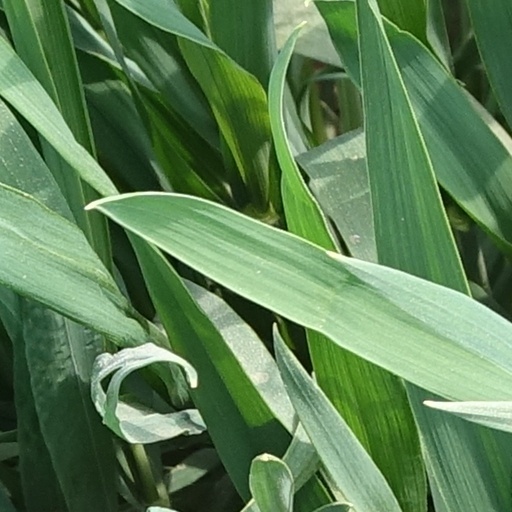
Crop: wheat